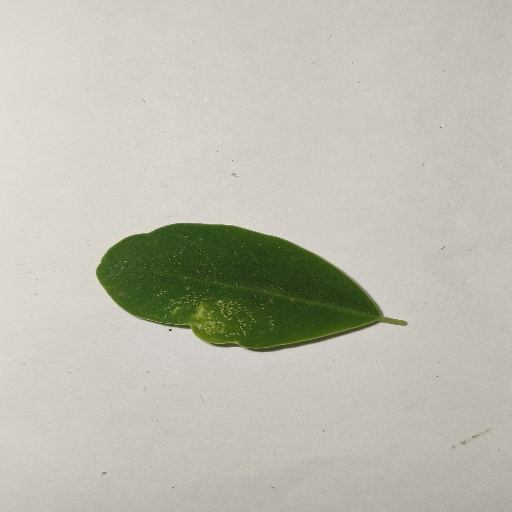
Species: Sojina
Leaf condition: Healthy Leaf